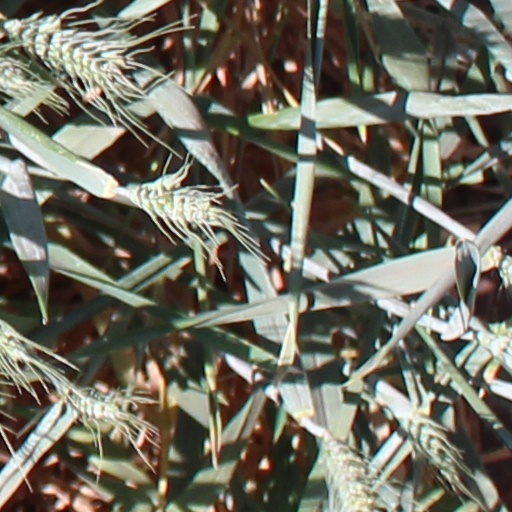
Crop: wheat